Circumvalațiunii

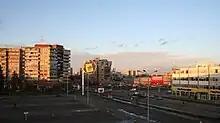
Circumvalațiunii in 2008

Circumvalațiunii is a district of Timișoara. Its name comes from Calea Circumvalațiunii, one of the city's most important roads, which crosses it and is so named because it surrounds the historic center and the former fortress. The northern section of the Timișoara Fortress was primarily occupied by military units and barracks. Prior to the construction of residential blocks, this land remained uninhabited, serving as a buffer zone between the historic fortress and the Mehala district. The area known as Circumvolutio, stretching 949 meters, formed an open expanse of land between 700 Square and Mehala.